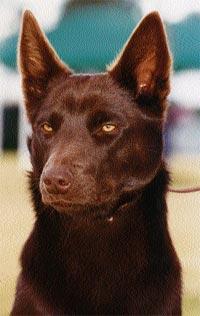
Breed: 209-n000049-kelpie